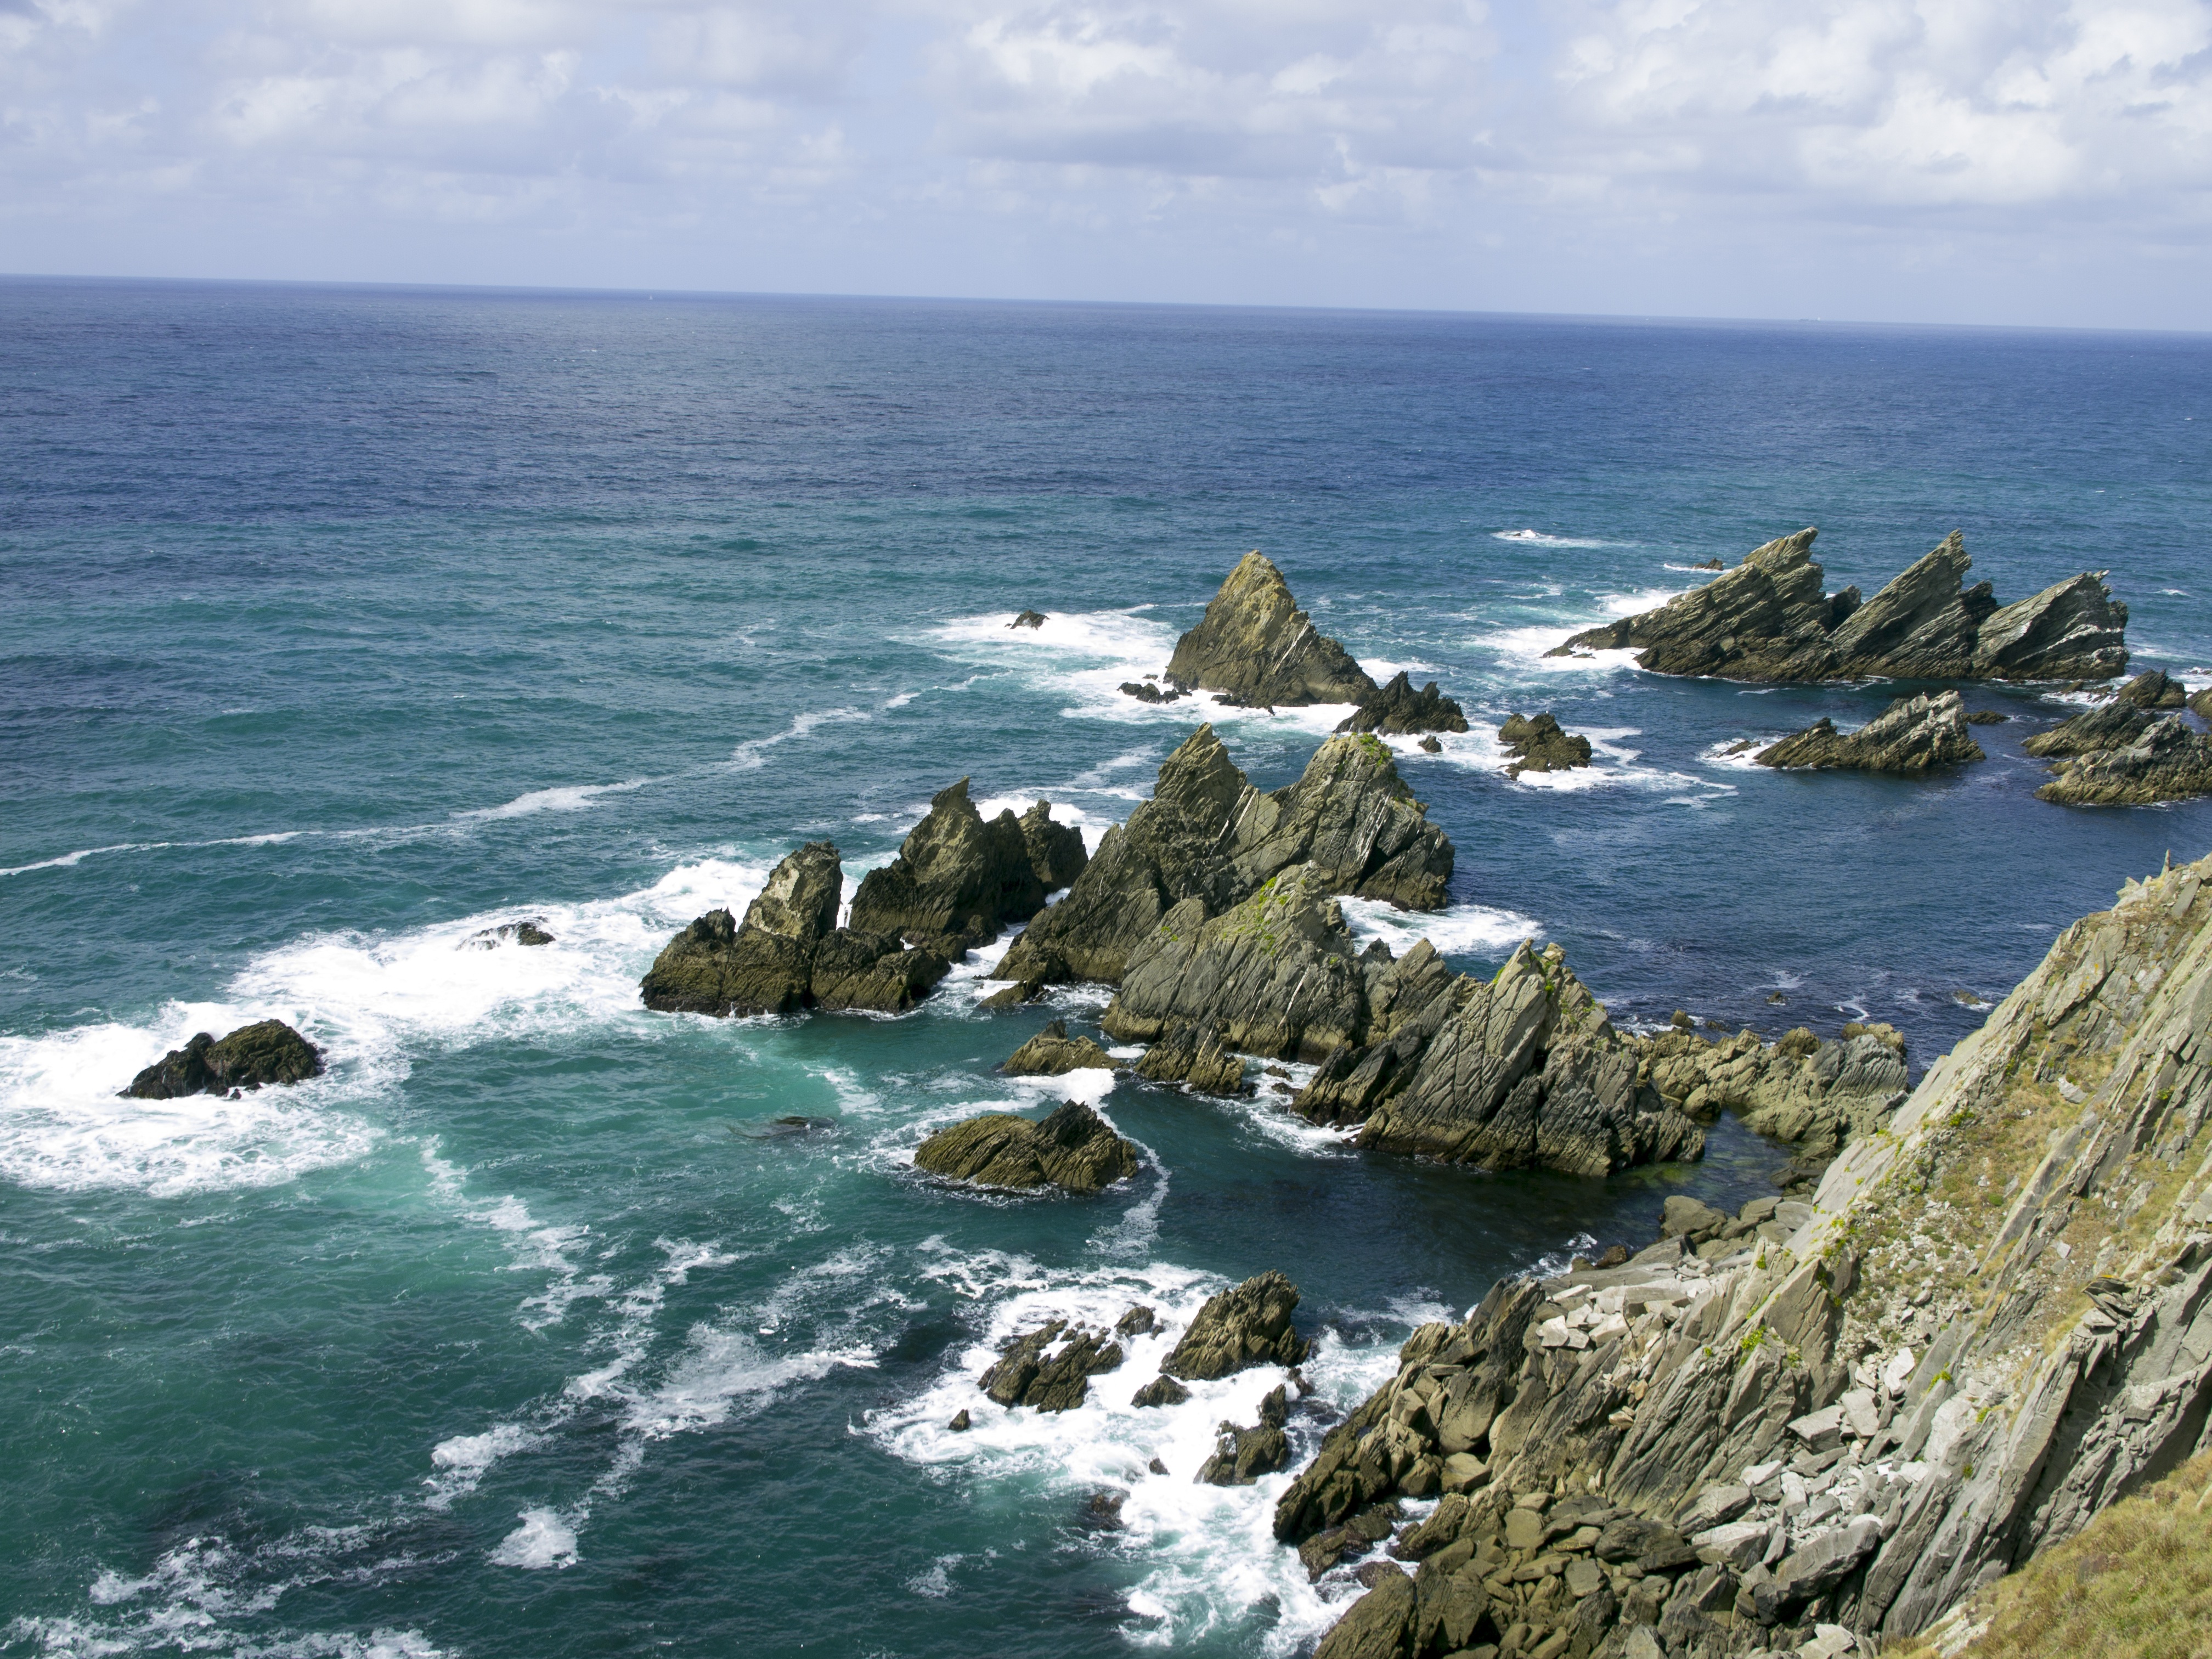
beach, sea, coast, rock, ocean, horizon, shore, wave, cliff, cove, tower, bay, stack, terrain, material, body of water, rocks, headland, cape, islet, landform, coru a, wind wave, promontory, loiba